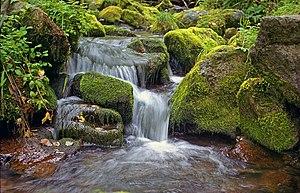
La réserve naturelle de Saïano-Chouchensk, plus précisément réserve naturelle et biosphérique d'État de Saïano-Chouchensk, est une réserve naturelle d'État et une réserve de biosphère reconnue par l'Unesco depuis 1984 située en fédération de Russie, au sud du kraï de Krasnoïarsk sur la rive gauche du fleuve Iénisseï dans la zone d'influence du réservoir de Saïano-Chouchensk.
La Russie possède 45 réserves de biosphère reconnues par l'Unesco en 2020.